Vital Spark

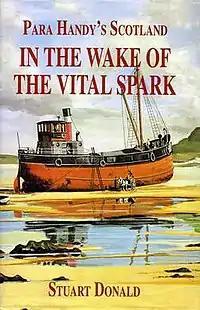
Fascination with the "puffers" still continues.

The Vital Spark is the best known name associated with Clyde puffer boats, having been used in the fictional works created by Scottish writer Neil Munro. Several Clyde puffers were used in televised versions of Munro's stories and subsequently for purposes such as events and tourism. As the numbers of surviving puffers diminished the boats "Auld Reekie" and "Eilean Eisdeal" were both portrayed as "Vital Spark".